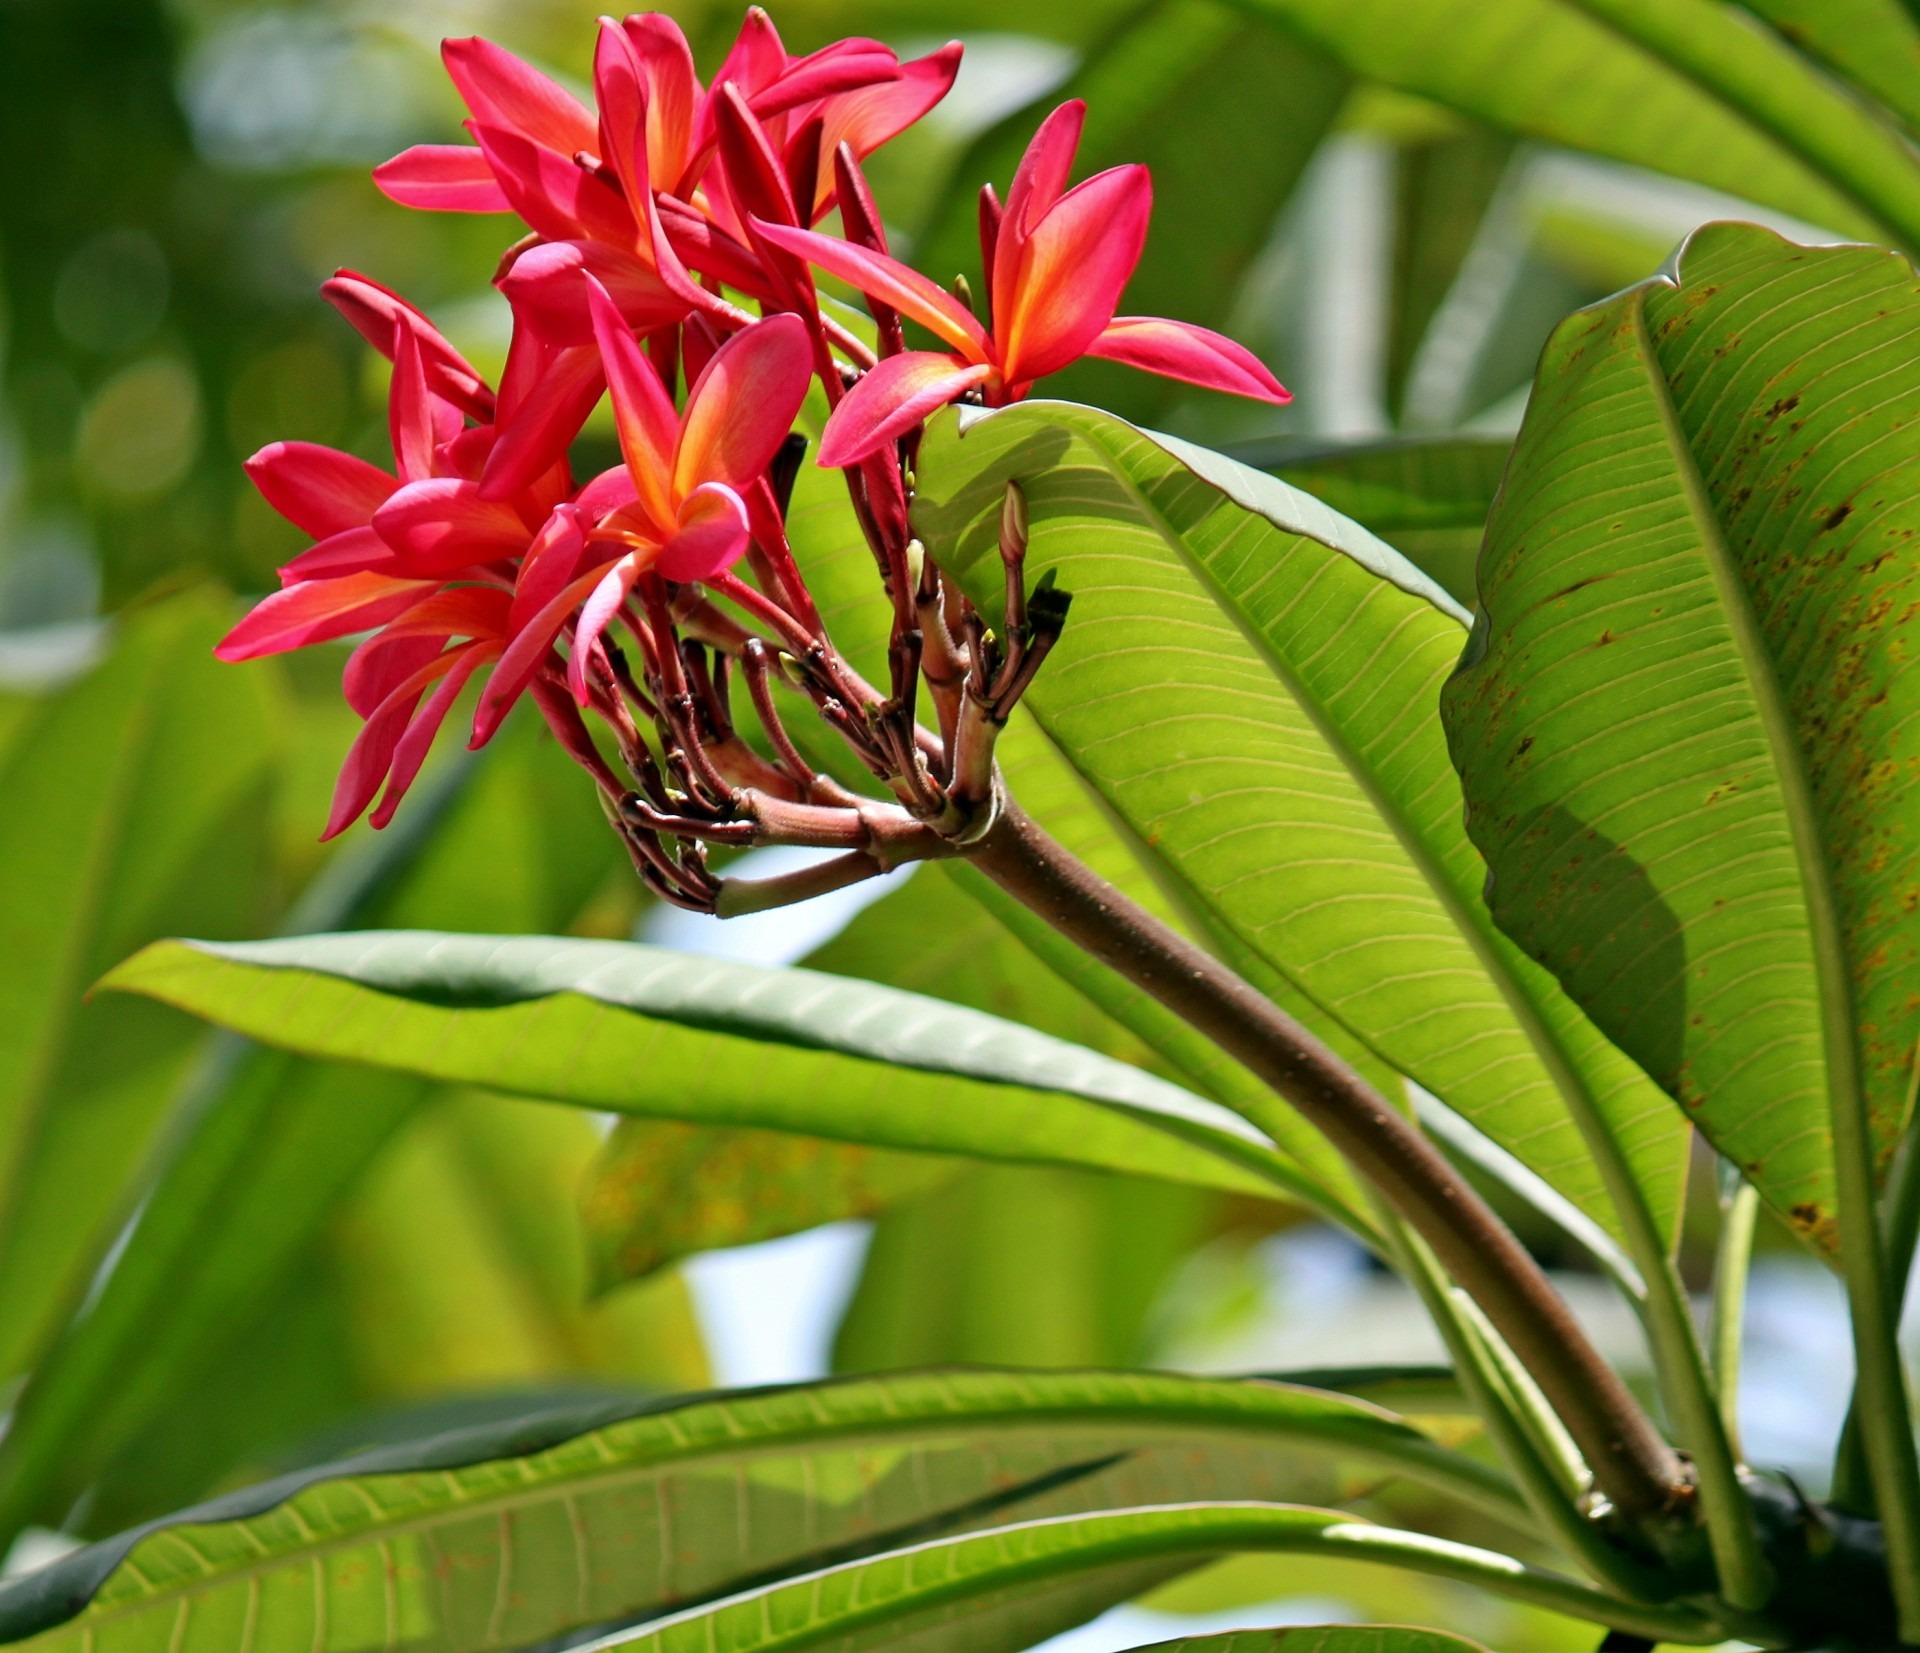
blossom, plant, leaf, flower, petal, bloom, floral, foliage, red, produce, tropical, botany, blooming, flora, flowers, leaves, shrub, exotic, plumeria, tropics, heliconia, macro photography, frangipani, flowering plant, land plant